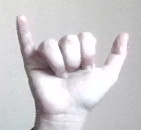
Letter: ya